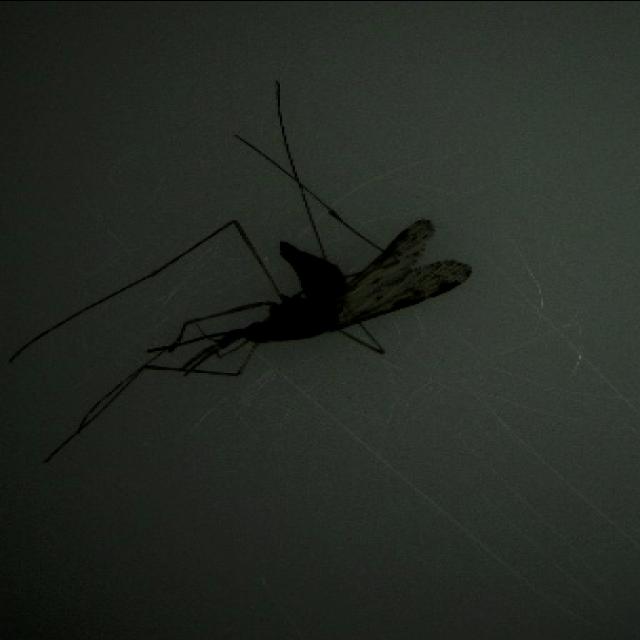
Species: anopheles_sinensis